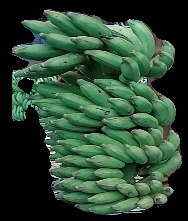
Variety: elakki-bale
Grade: grade1